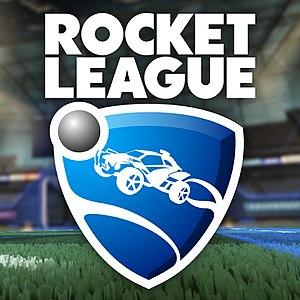
Rocket League est un jeu vidéo de sport développé par Psyonix, sorti en juillet 2015 sur Windows et sur PlayStation 4, en février 2016 sur Xbox One, en septembre 2016 sur Linux et Mac et en novembre 2017 sur Nintendo Switch.